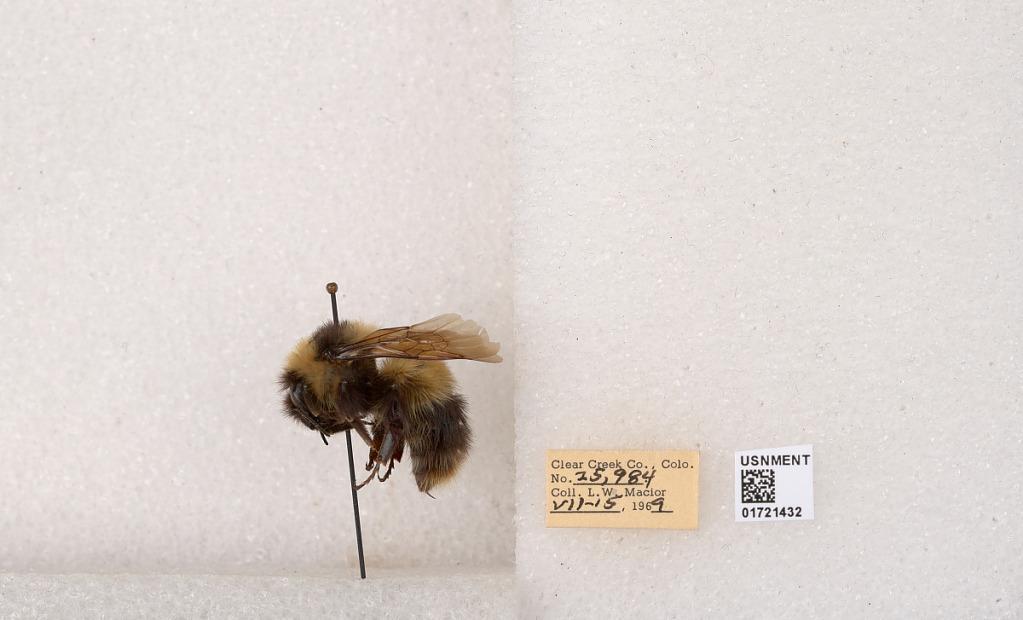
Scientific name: Bombus kirbyellus
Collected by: L. Macior
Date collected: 1969-7-15
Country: United States
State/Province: Colorado
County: Clear Creek
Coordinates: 39.6891, -105.644